Ik (cuneiform)

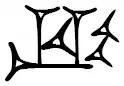
Cuneiform ik and iq; also ek, and IG, as more common forms.

The cuneiform sign ik, (and iq), is a common-use sign of the Amarna letters, the "Epic of Gilgamesh," and other cuneiform texts (for example Hittite texts). It has a common secondary use in the Amarna letters for ""iq"", for the spelling of Akkadian ""qabû"", for English ""to speak"", in dialogue to the pharaoh in the letters.